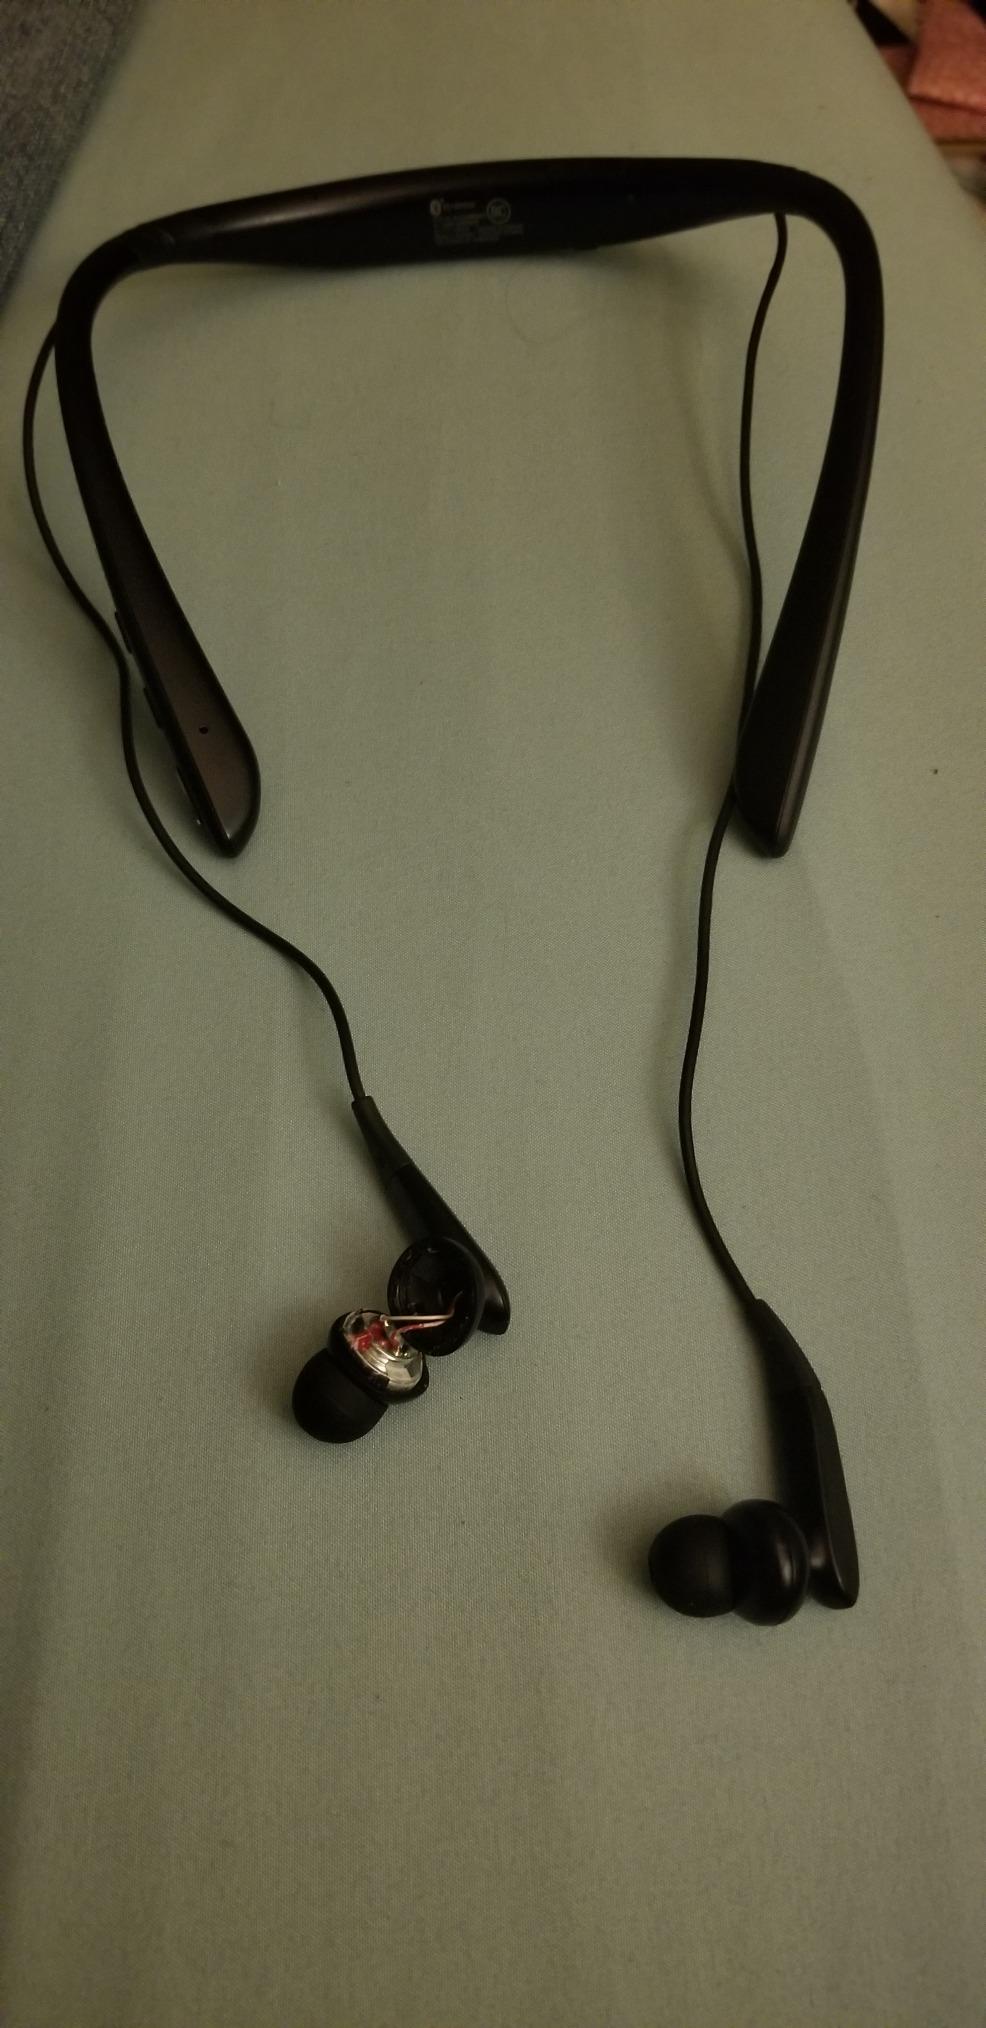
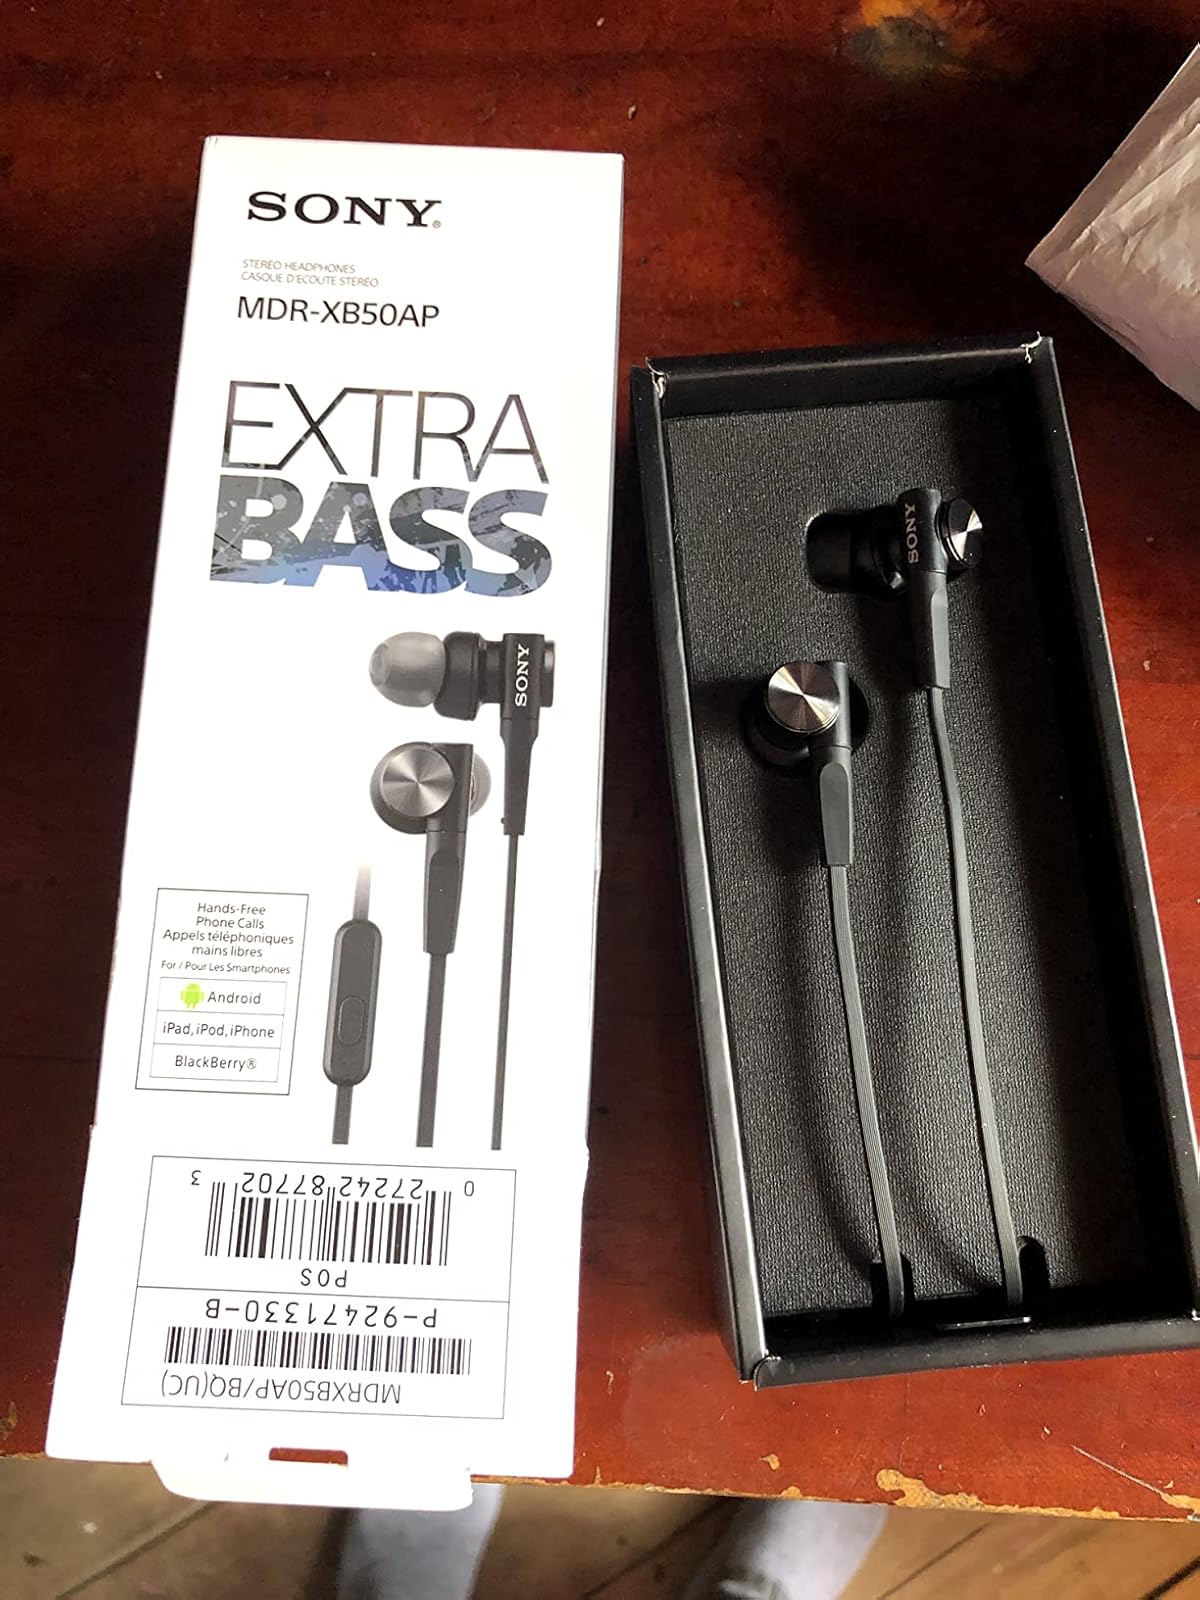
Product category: headphones
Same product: no